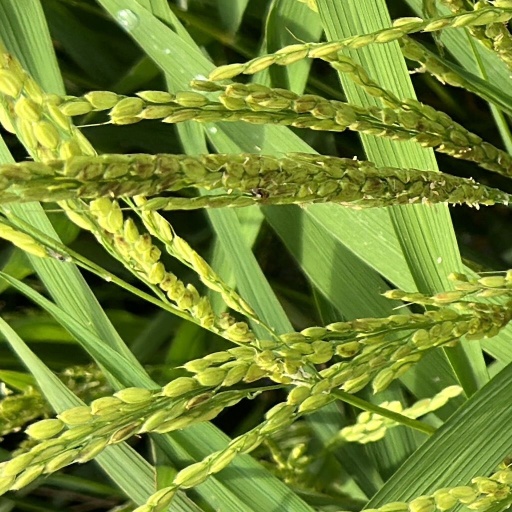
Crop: rice